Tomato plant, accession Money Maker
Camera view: tilt-top (135 deg); turntable rotation: 90 degrees
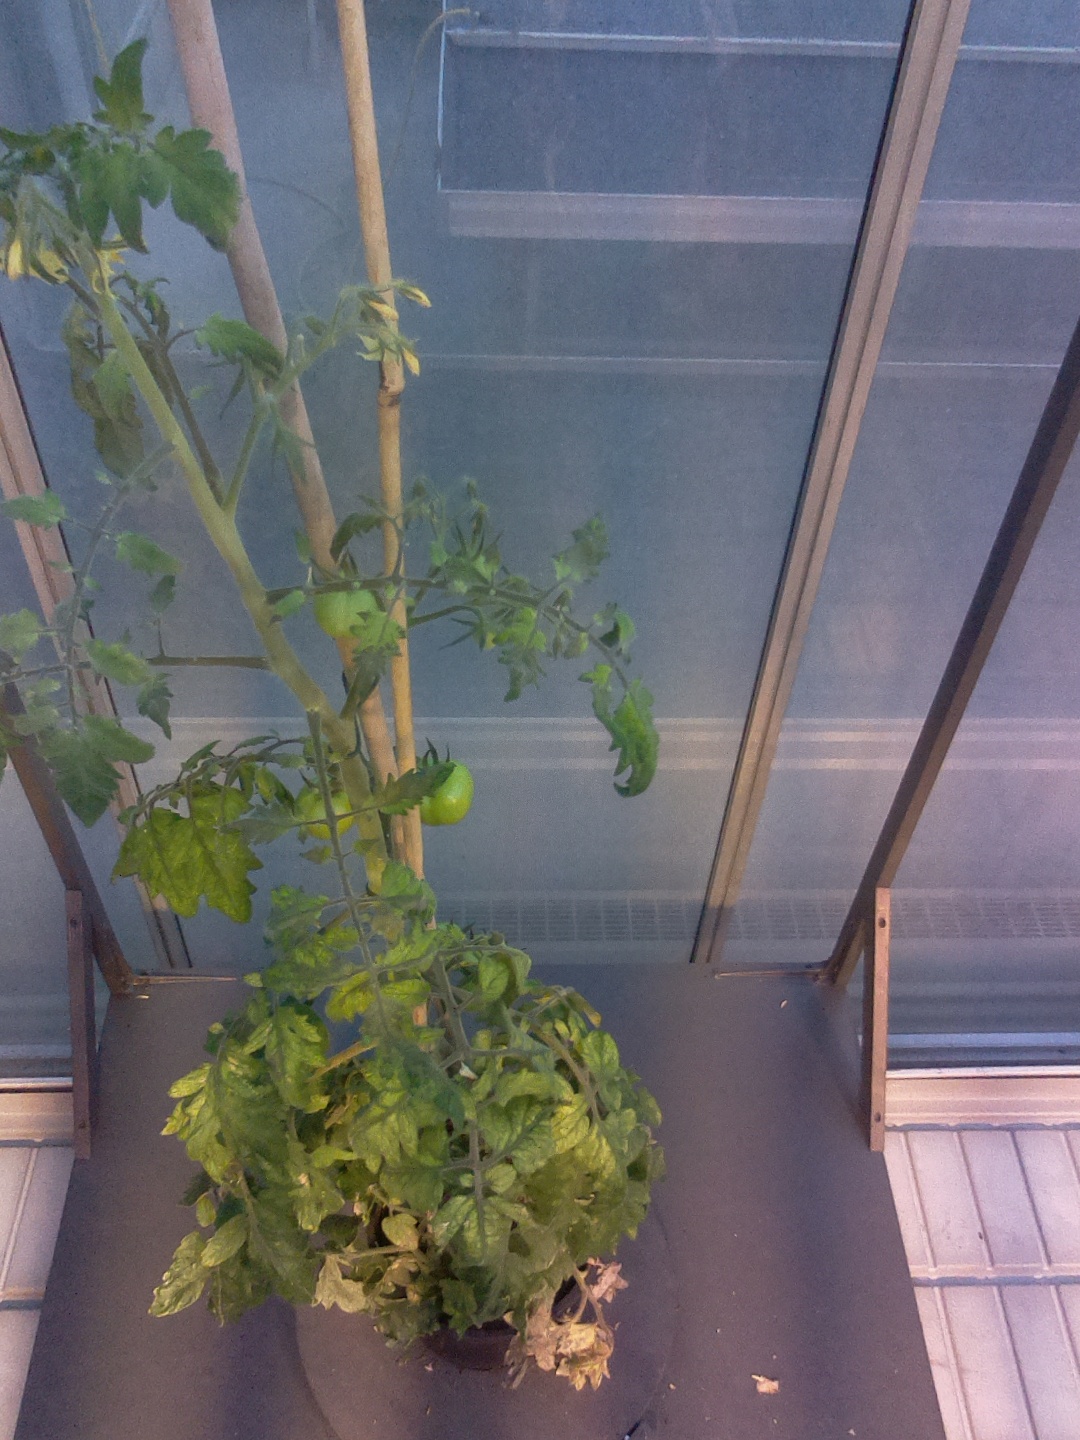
BBCH growth stage 74: 40%-50% of final fruit size